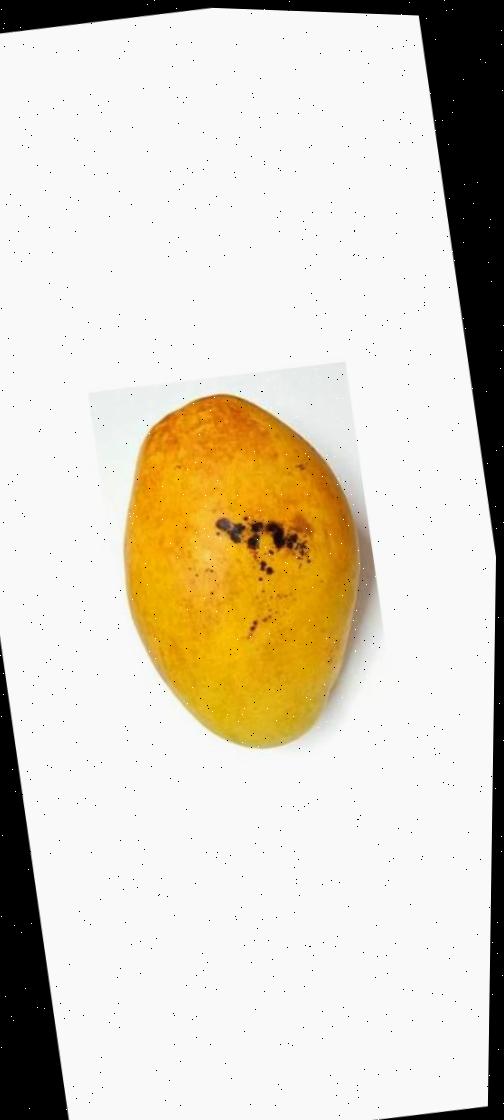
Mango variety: Bari-11